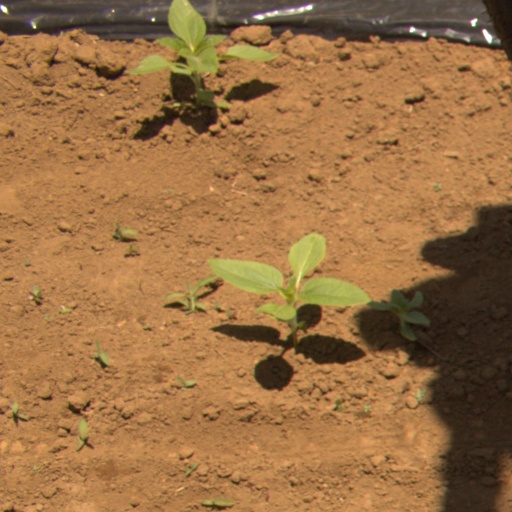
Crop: Jerusalem artichoke